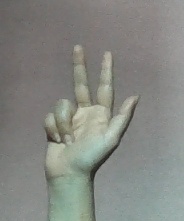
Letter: al